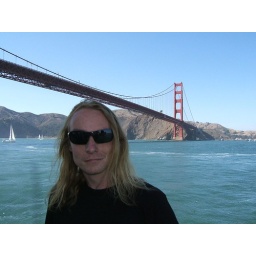
Sam under golden gate bridge